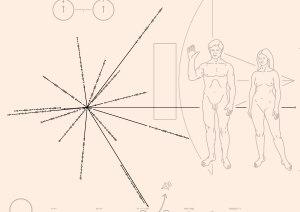
La plaque de Pioneer est une plaque métallique embarquée à bord des deux sondes spatiales Pioneer 10 et Pioneer 11, lancées respectivement les 3 mars 1972 et 6 avril 1973. Sur cette plaque, un message pictural de l'humanité est gravé à destination d'éventuels êtres extraterrestres : un homme et une femme représentés nus, ainsi que plusieurs symboles fournissant des informations sur l'origine des sondes.